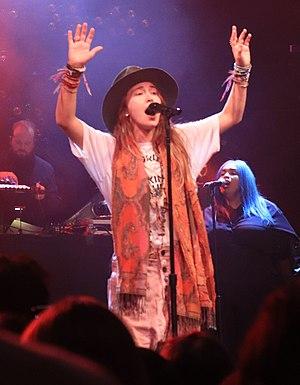
Lauren Ashley Daigle est une auteure-compositrice-interprète évangélique américaine de musique chrétienne contemporaine.